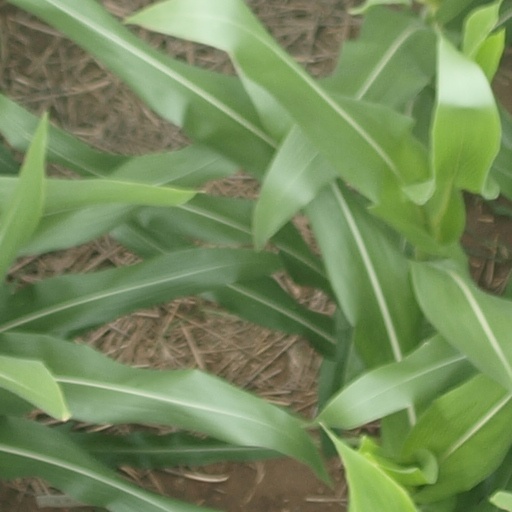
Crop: maize; corn